War against the Islamic State

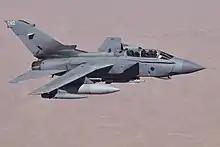
RAF Tornado GR4 over Iraq on an armed reconnaissance mission.

The United States, the United Kingdom, and Australia, supported by international partners, launched a large humanitarian effort to support refugees stranded in northern Iraq. This included air-dropping tens of thousands of meals and thousands of gallons of drinking water to Yazidi refugees stranded in the Sinjar Mountains and threatened by advancing ISIL forces, between 7–14 August 2014, in what was later described as "the first mass air delivery of humanitarian cargo since the outbreak of violence in East Timor in 1999."